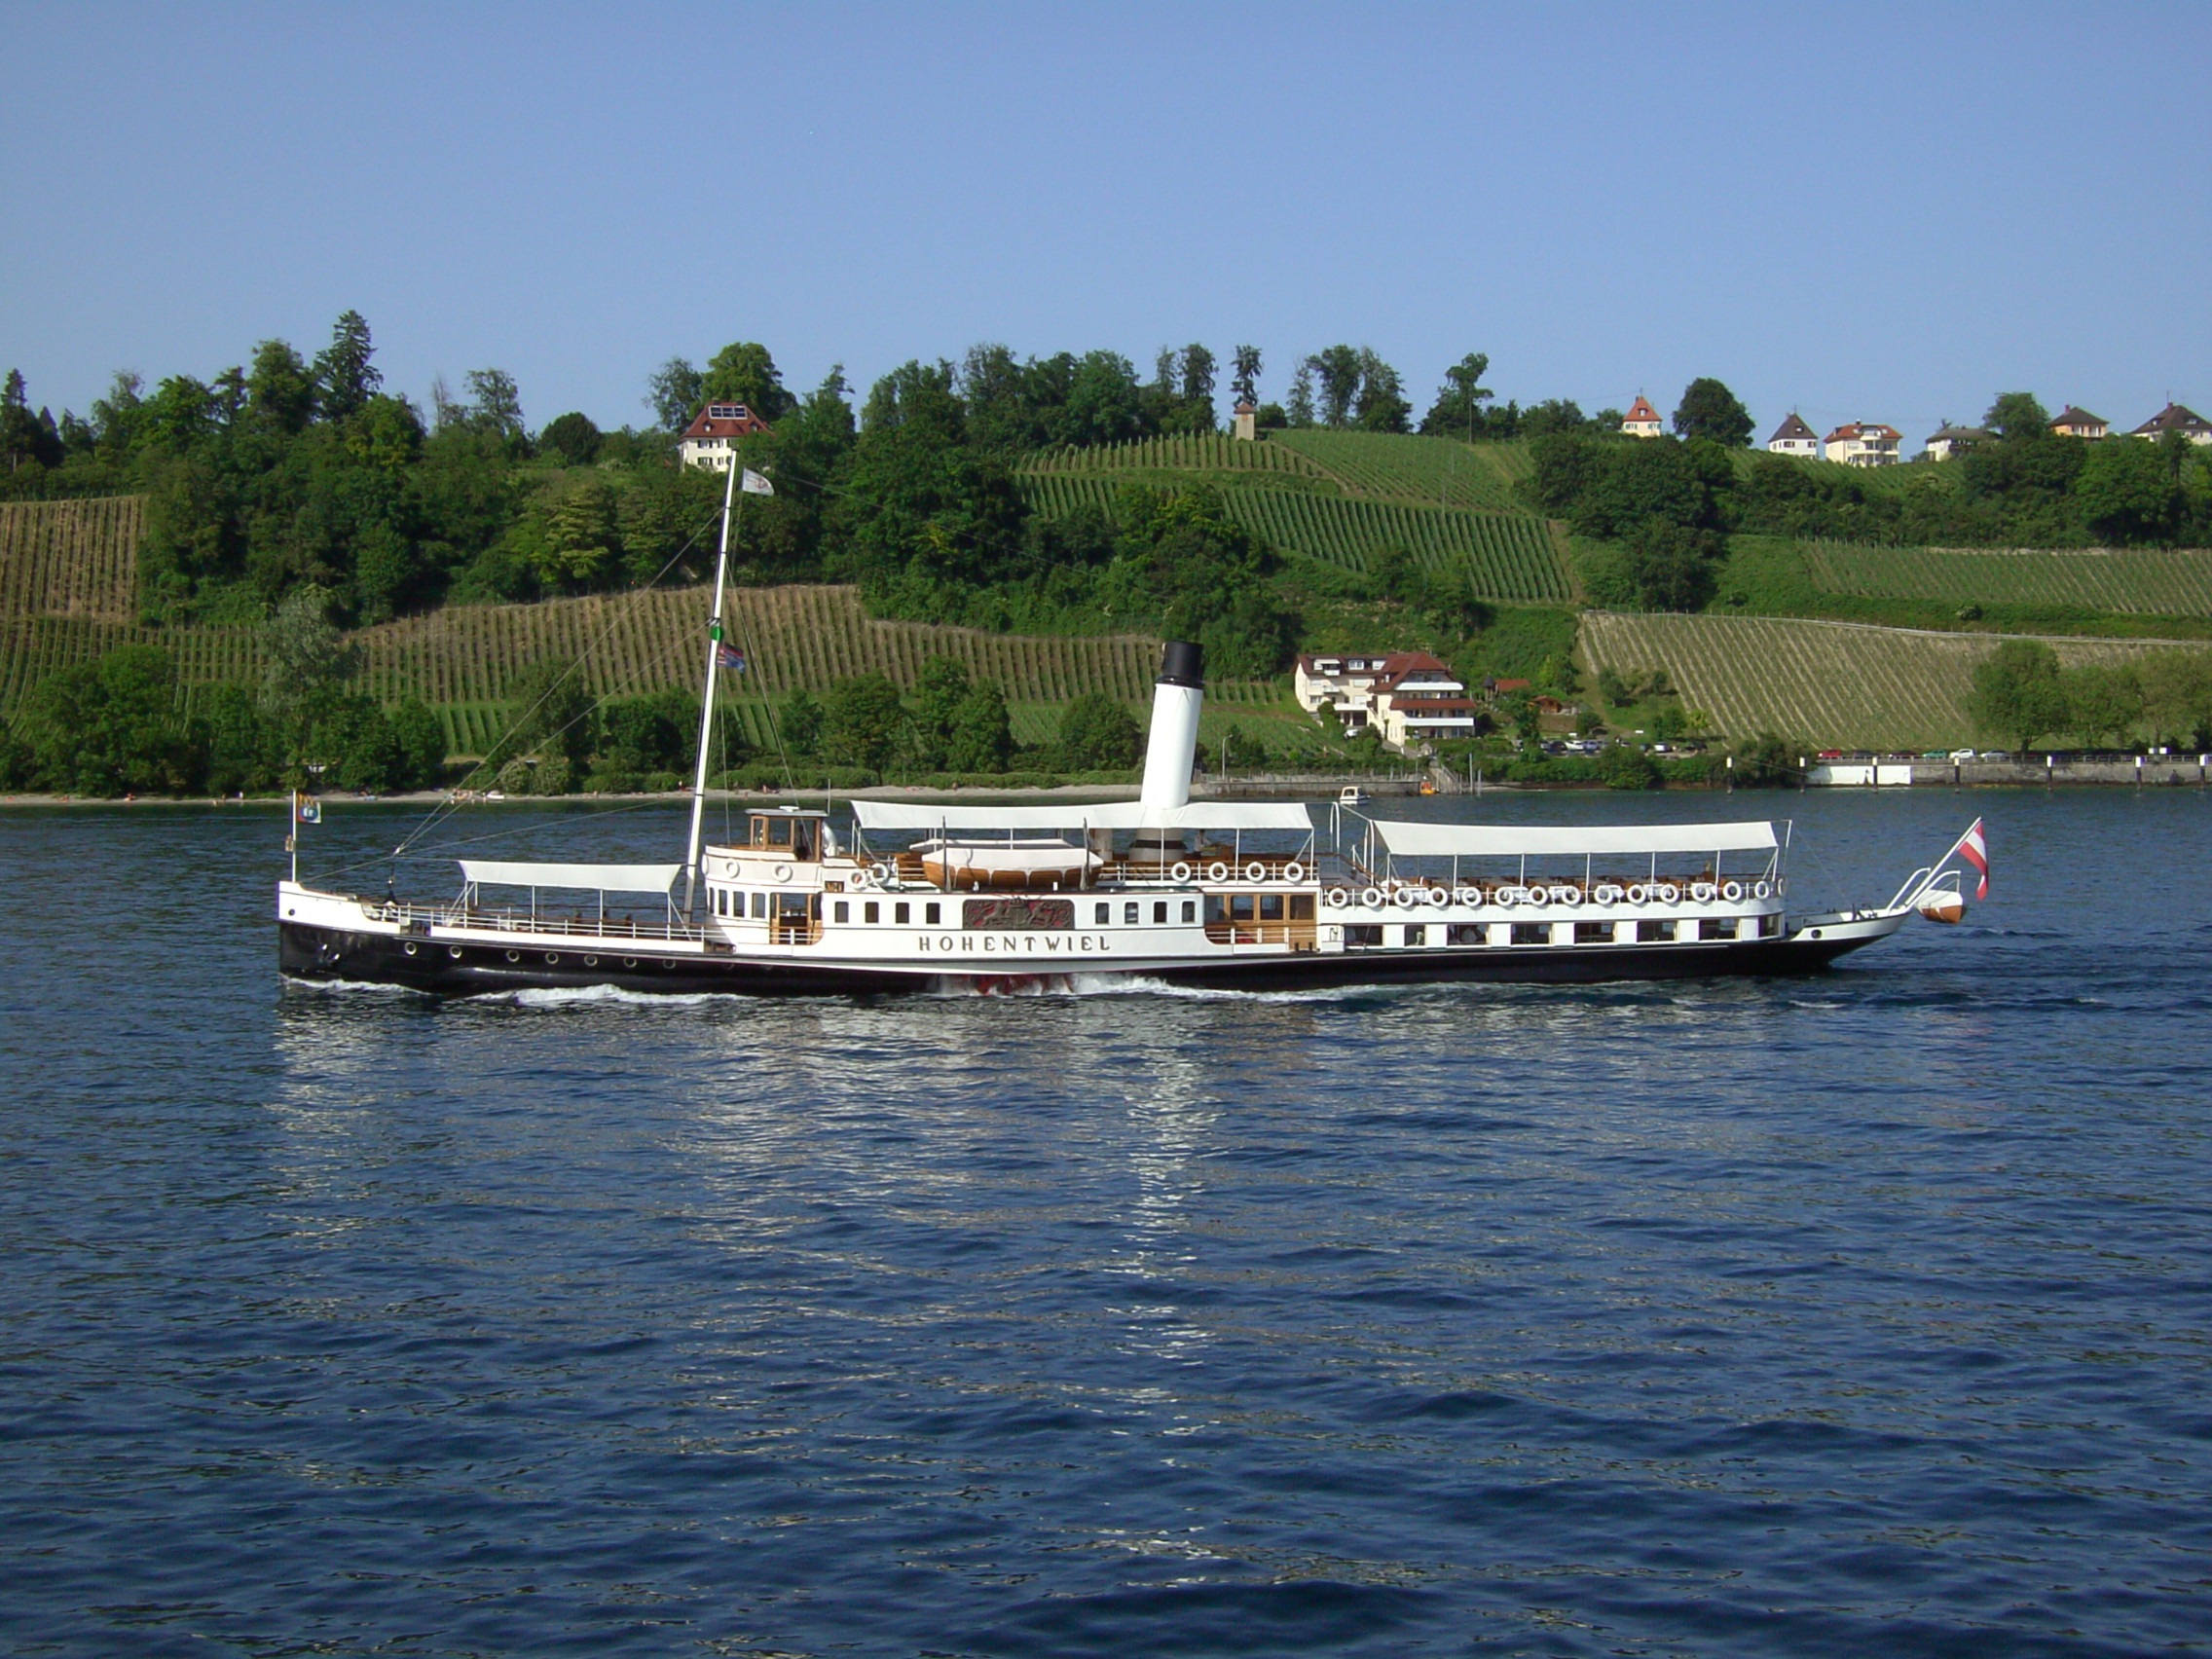
sea, water, boat, ship, vehicle, bay, ferry, boating, channel, shipping, watercraft, steamboat, lake constance, motor ship, paddle steamers, paddle wheel, watercraft rowing